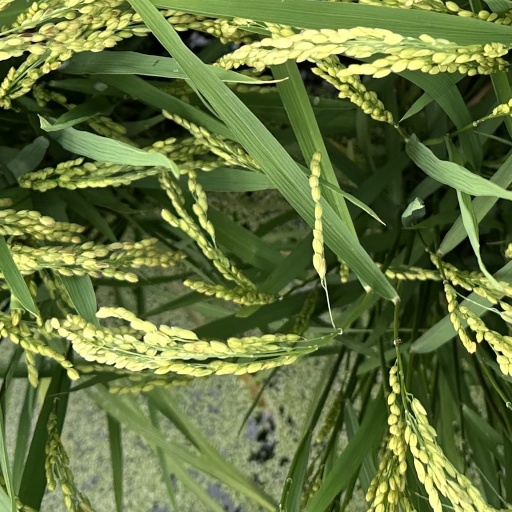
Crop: rice